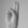
ASL letter: U